History of anarcho-syndicalism

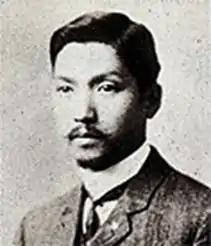
Ōsugi Sakae, a Japanese anarcho-syndicalist leader

Following the German Revolution, the FVdG resumed its activities within the rising council movement, advocating for workers' councils to take over production and distribution. The syndicalists gained particular influence in the councils of the Bavarian Soviet Republic, which included the anarchists Gustav Landauer and Erich Mühsam among its leadership. But by 1920, the council movement had declined and was integrated into the new Weimar Republic. After leading a general strike in the Ruhr, the syndicalists began to gain more influence in the region, with the FVdG reorganising itself into the Free Workers' Union of Germany (FAUD), which counted 112,000 members at the time of its founding congress. In March 1920, the FAUD played a leading role in the Ruhr uprising against the Kapp Putsch, organising workers' councils throughout the region, taking control of the Thyssen steel factories and fielding 45% of the members of the "Red Army of the Ruhr". The uprising was suppressed, but the FAUD's influence continued to grow and they persisted in open revolts against the Republican government. Although increasing repression against the FAUD led to a decline in their strength, they continued organising workers and attempted to resist the Occupation of the Ruhr, but the country's economic collapse damaged its ability to organise workers and its membership fell to 30,000.